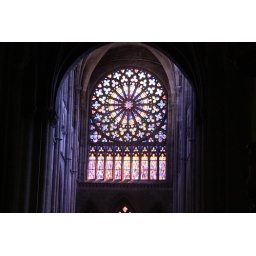
The stain glass window in a Church in France